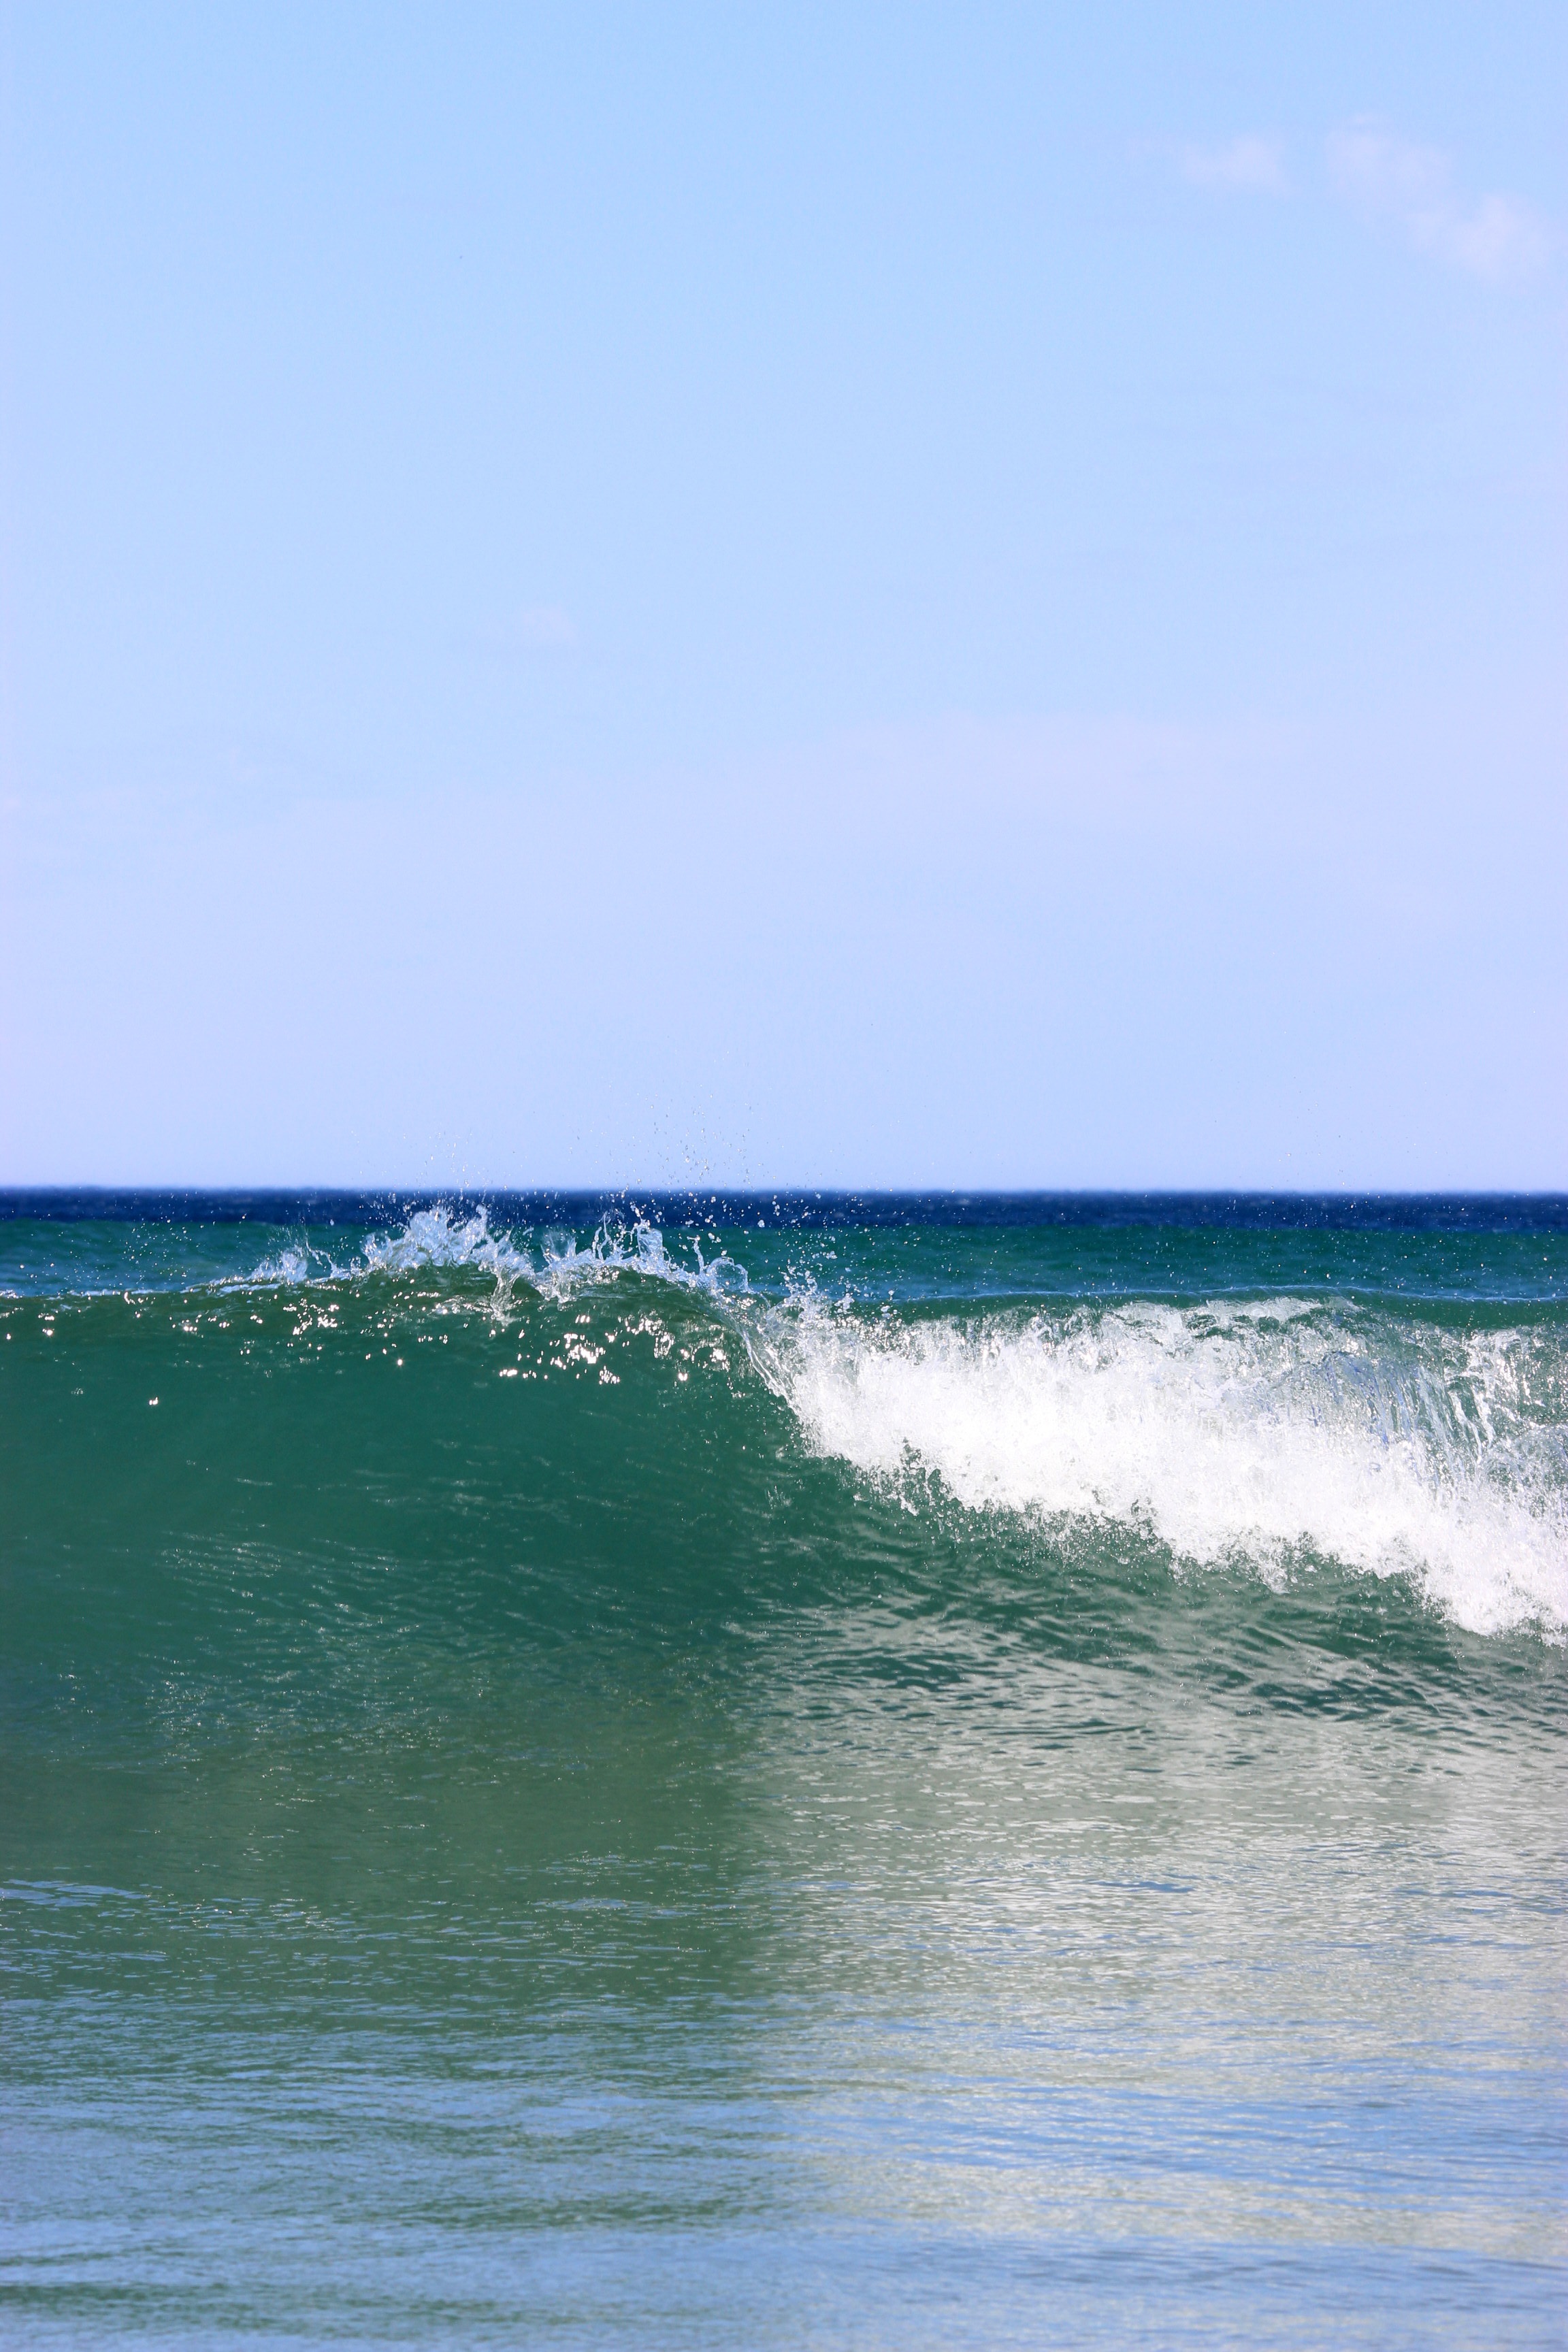
beach, sea, coast, water, nature, sand, ocean, horizon, sky, sun, white, shore, wave, wet, tide, summer, travel, surf, surfing, tropical, seascape, holiday, bay, blue, body of water, ocean wave, australia, outdoors, day, cape, water sport, wind wave, surfing equipment and supplies